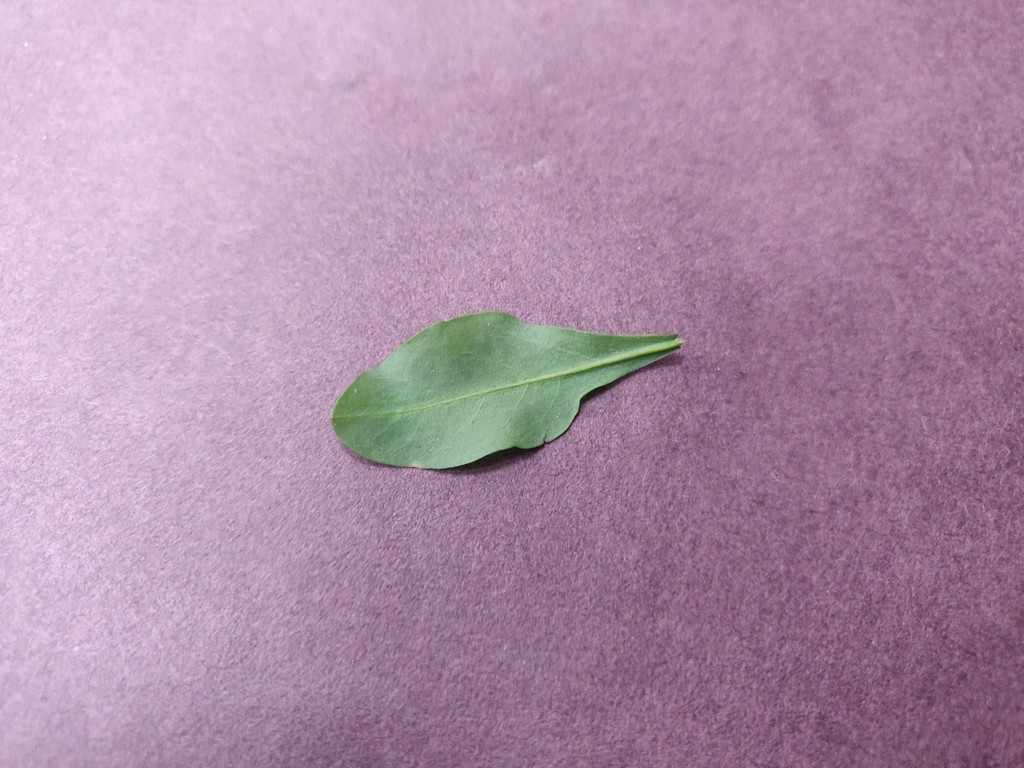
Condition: Healthy
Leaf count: single
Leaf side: back